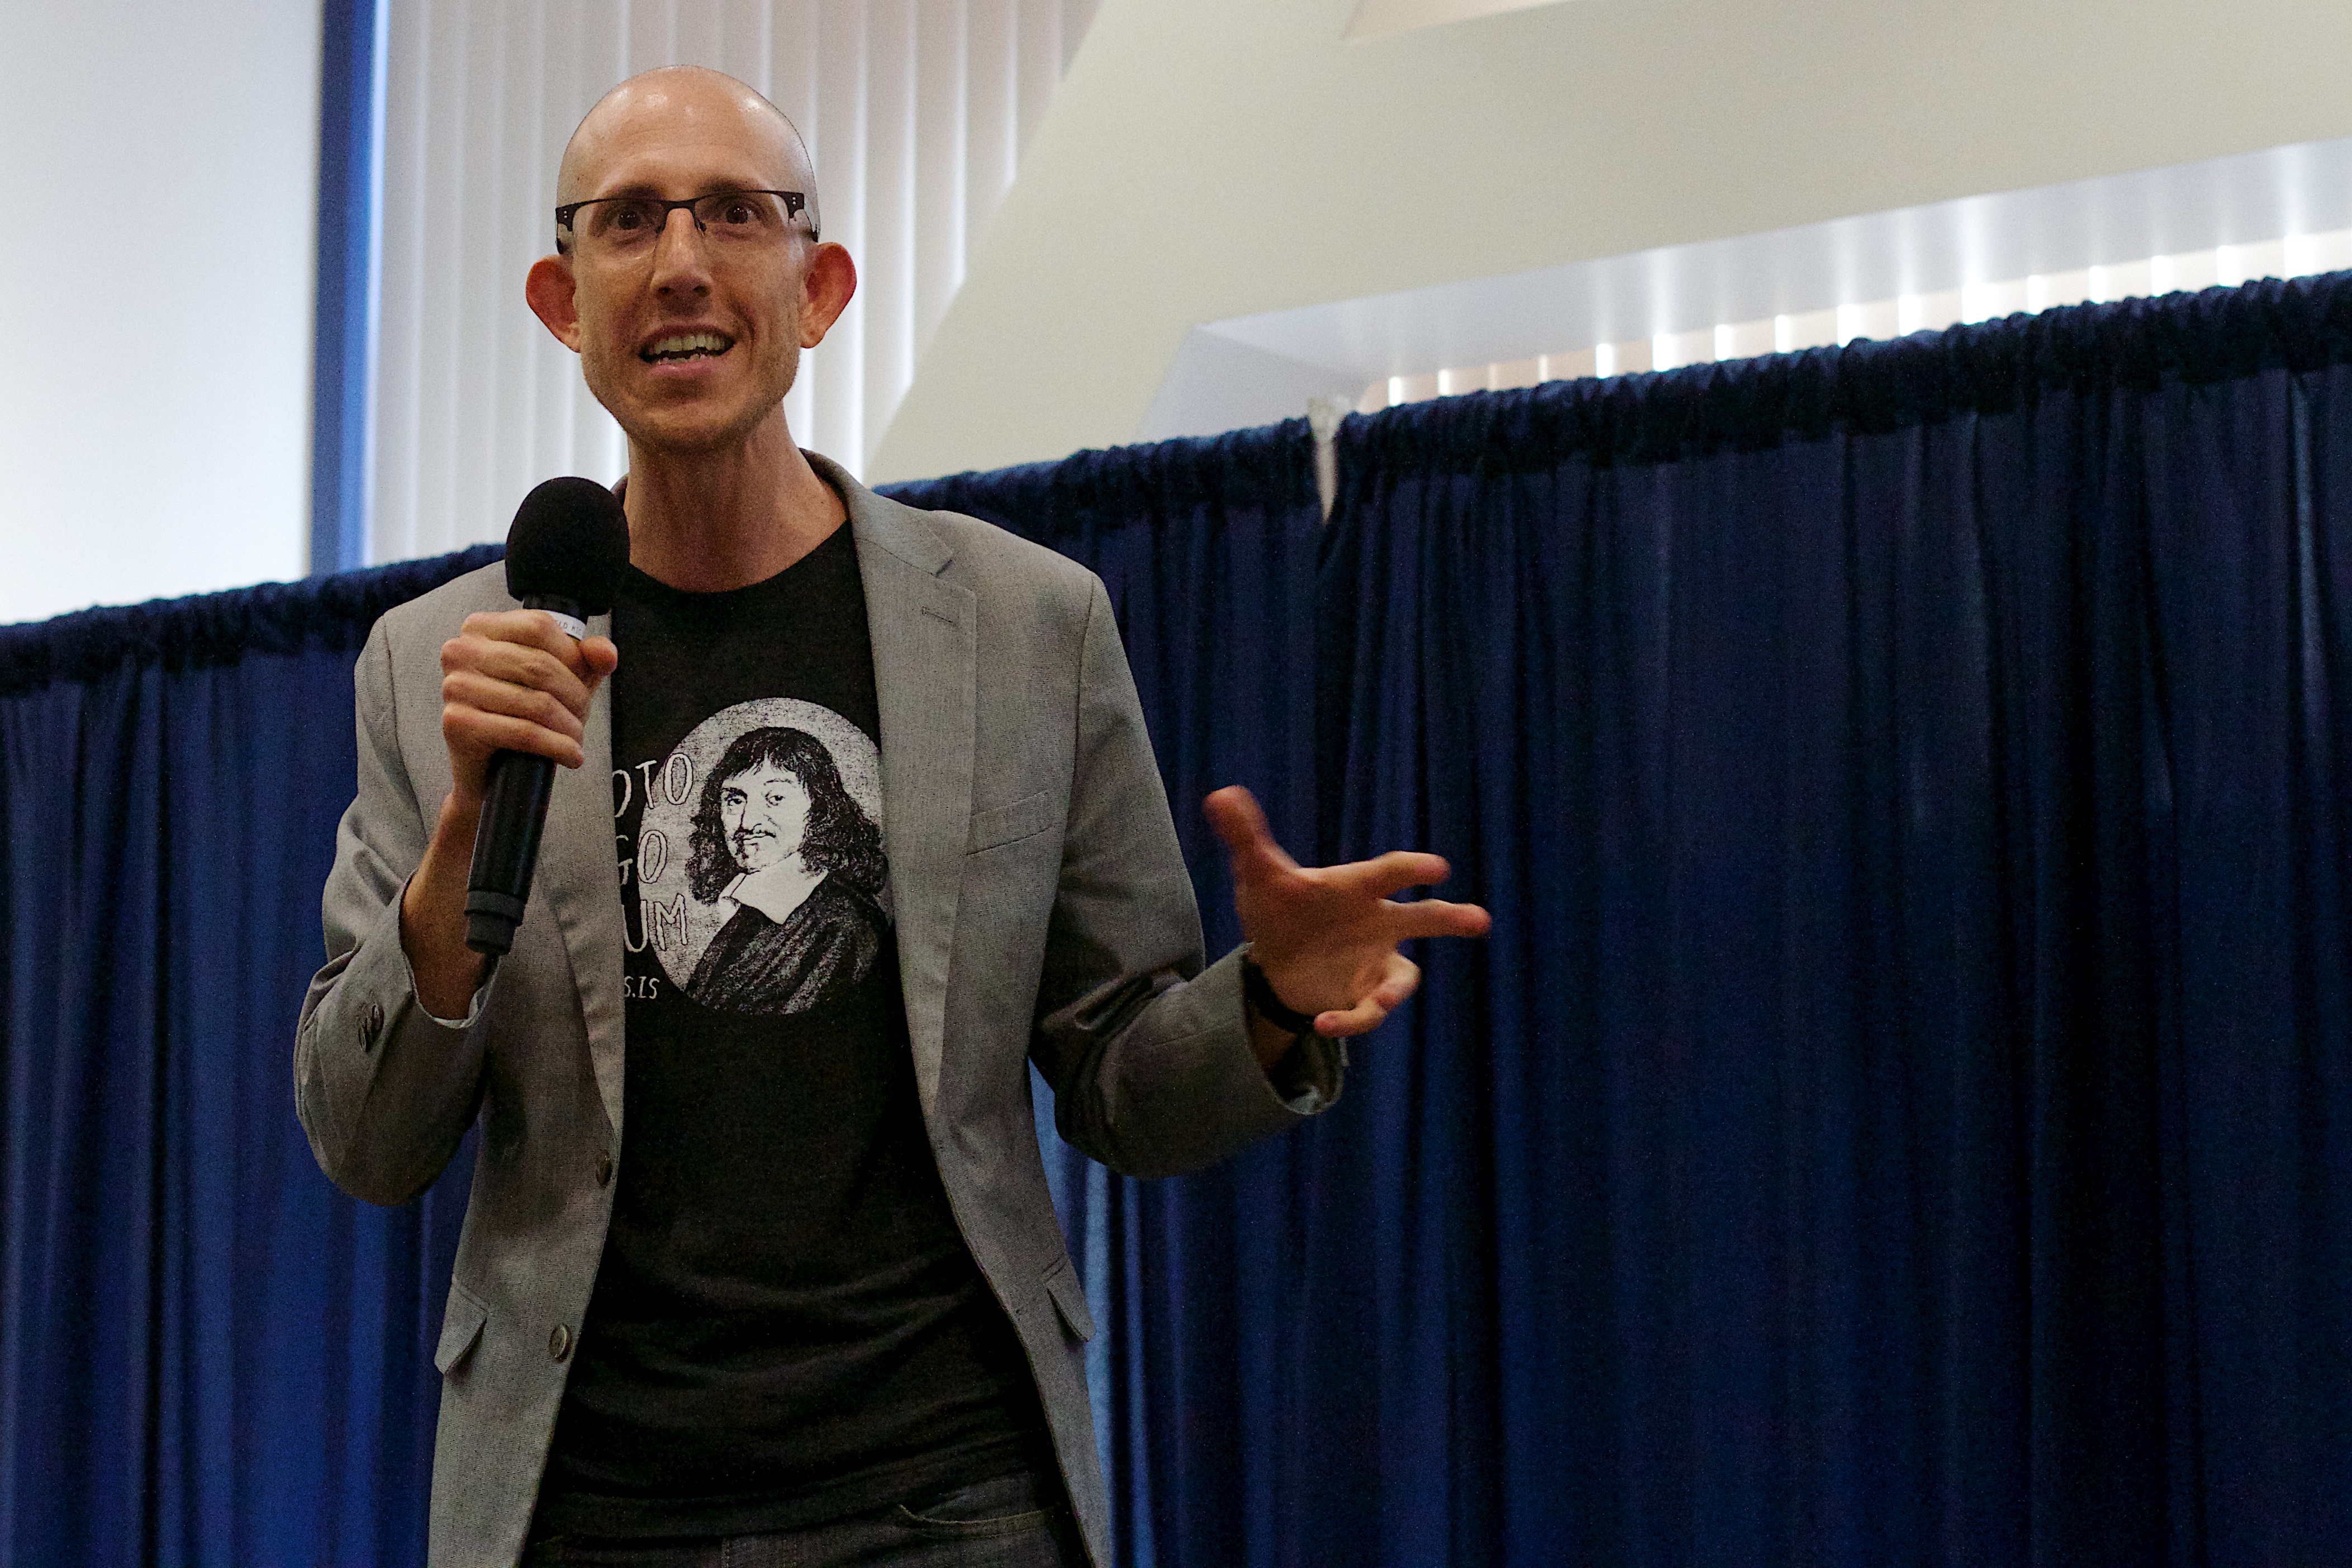
blue, fun, audio, performance, 2016dml, convention, public speaking